Monro of Fyrish

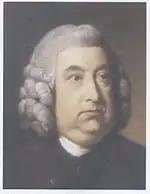
Dr John Munro, 9th of Fyrish

Born 16 November 1715, Greenwich, son of Elizabeth Hay and Dr James Monro. Educated at the Merchant Taylors' School, London then at St John's College, Oxford, where he became a Fellow in 1741 and a Radcliffe Travelling Fellow until 1751. He continued his education at the University of Leyden in 1745, and visited other centres of learning in Europe. In 1747 he was graduated with a Doctor of Medicine from University College, Oxford.